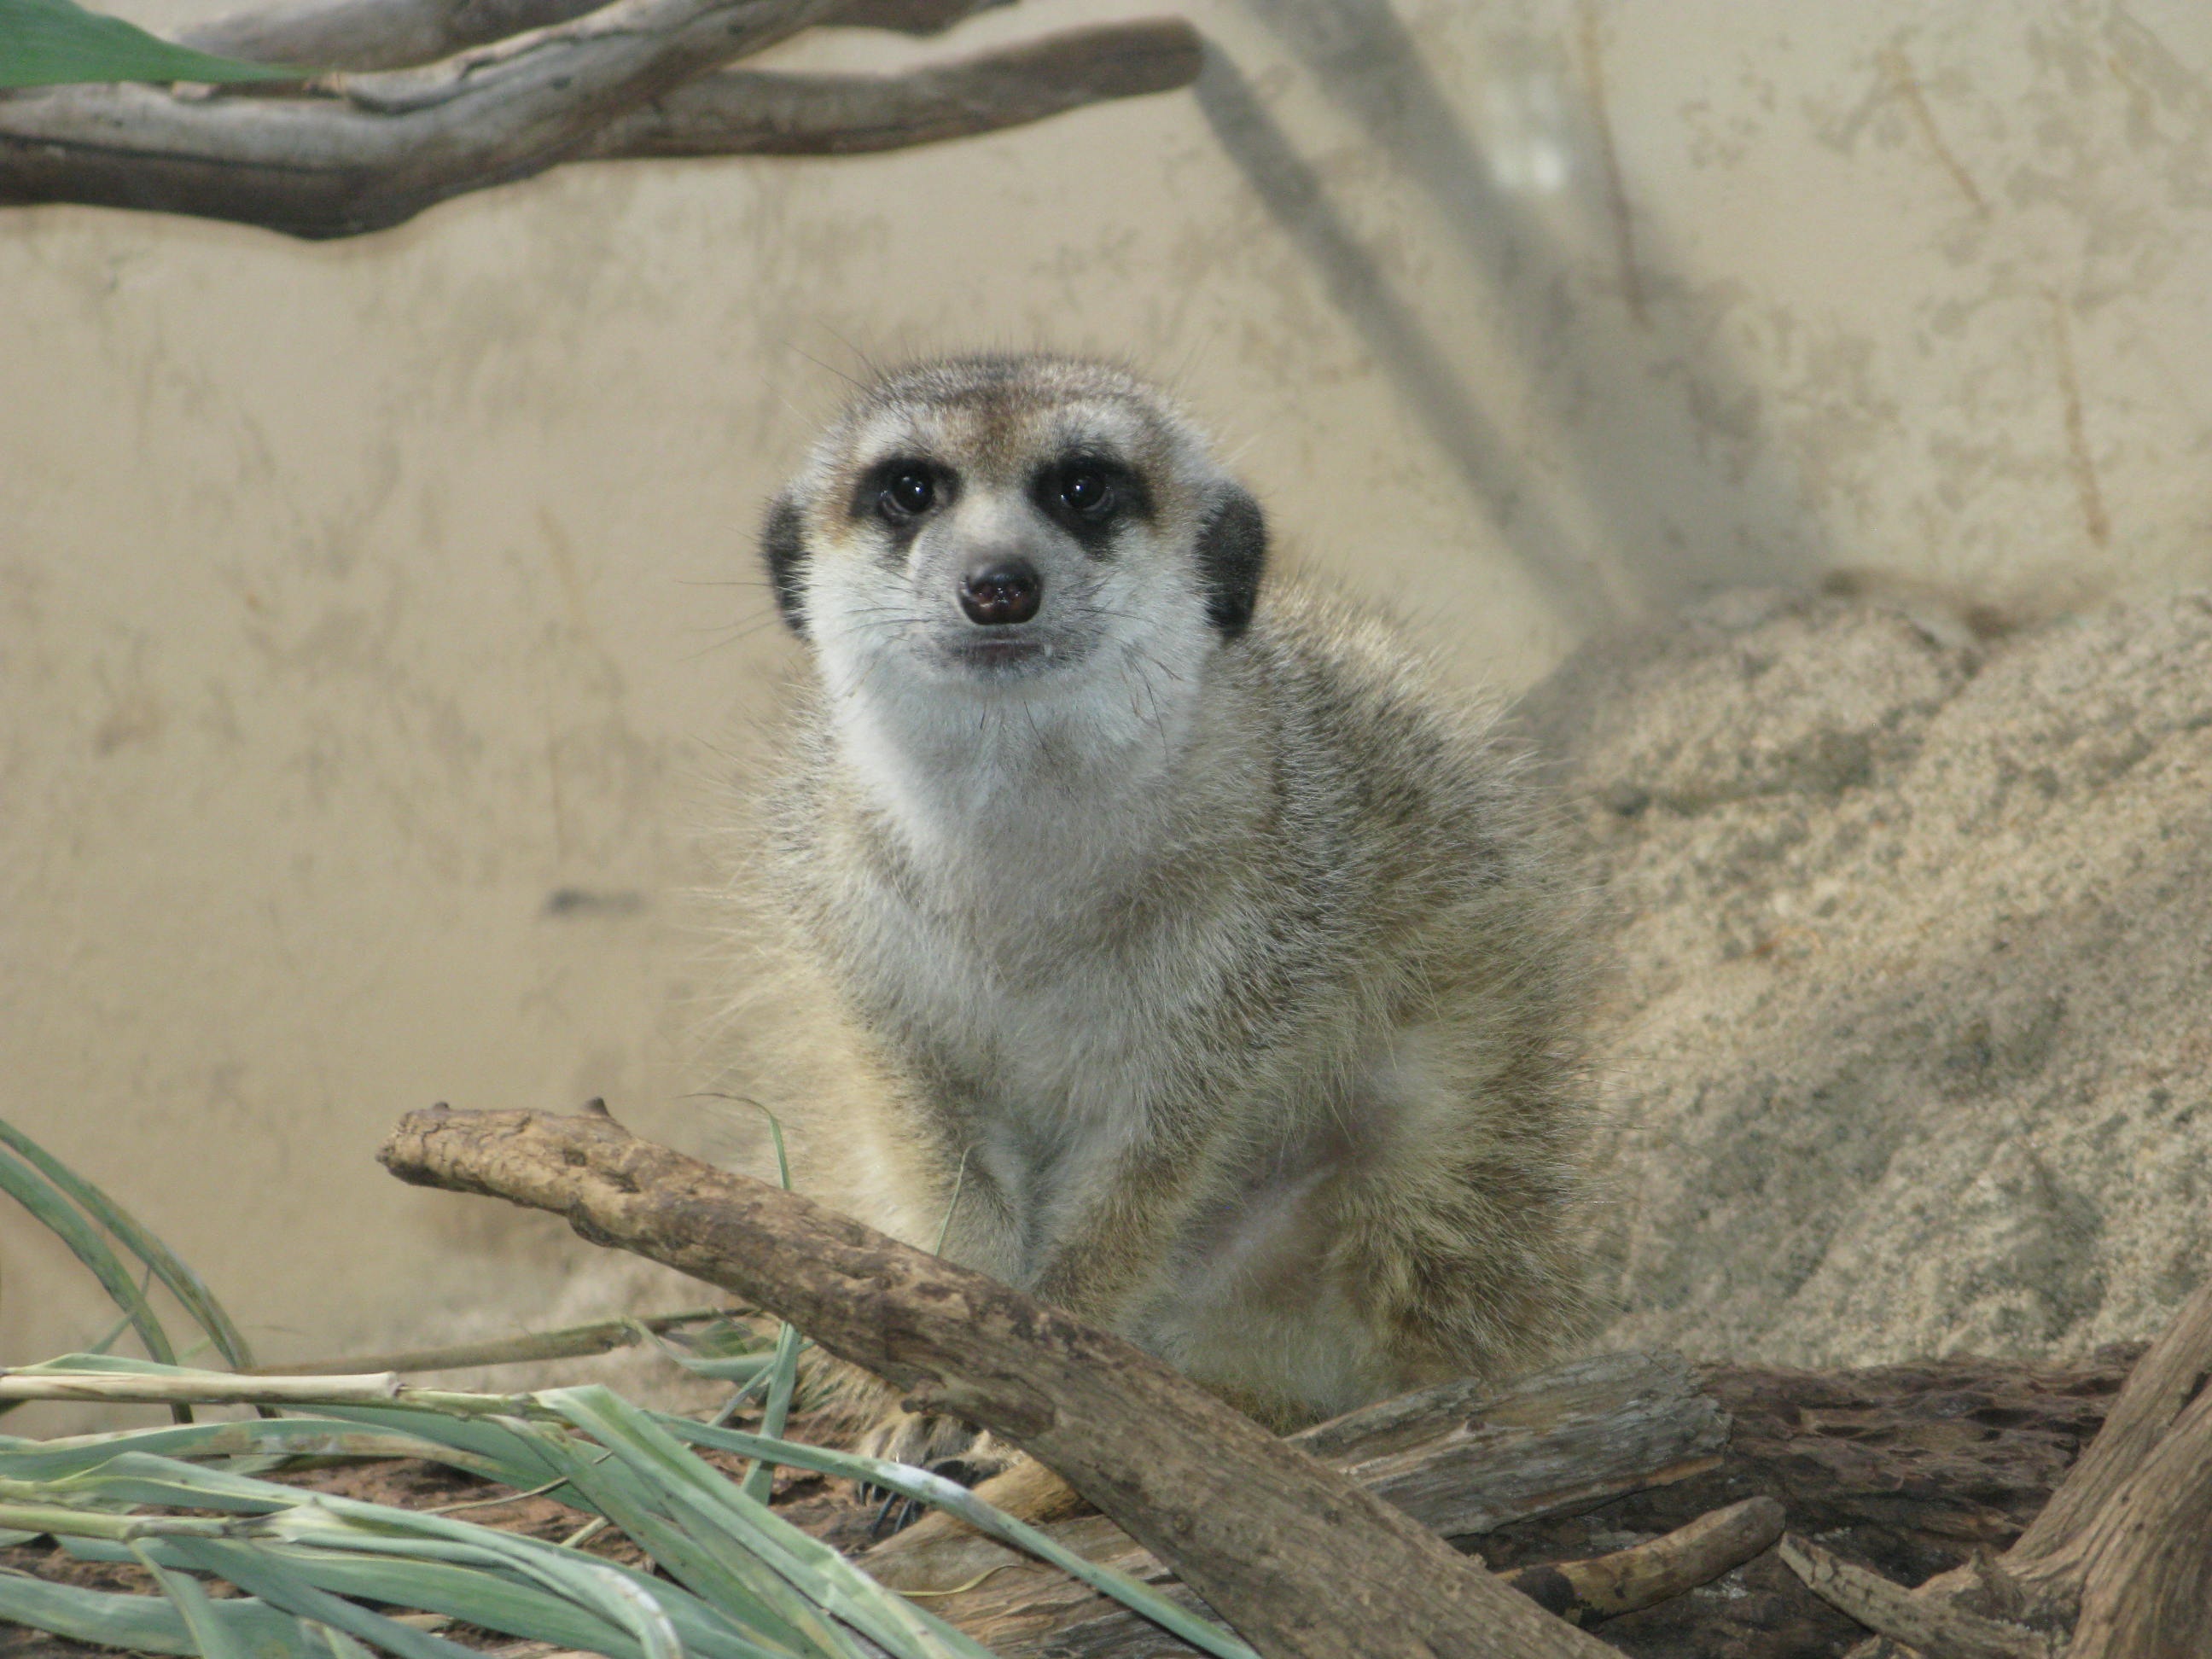
animal, cute, wildlife, zoo, mammal, fauna, vertebrate, creature, meerkat, mongoose